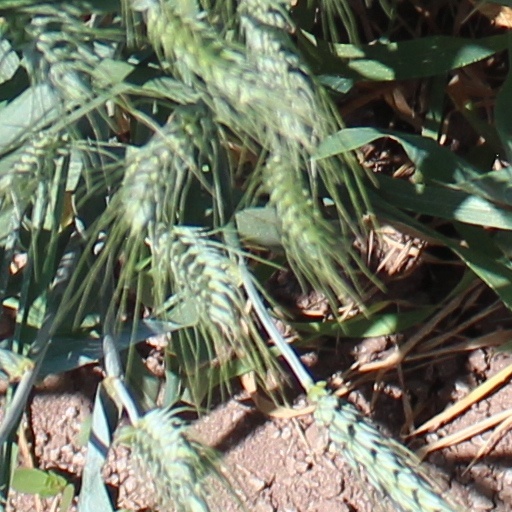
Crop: wheat